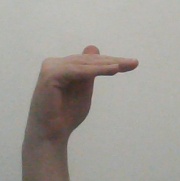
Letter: khaa